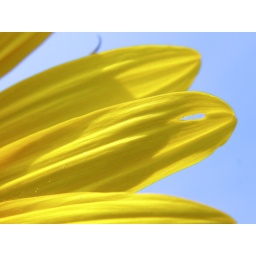
yellow in the sky